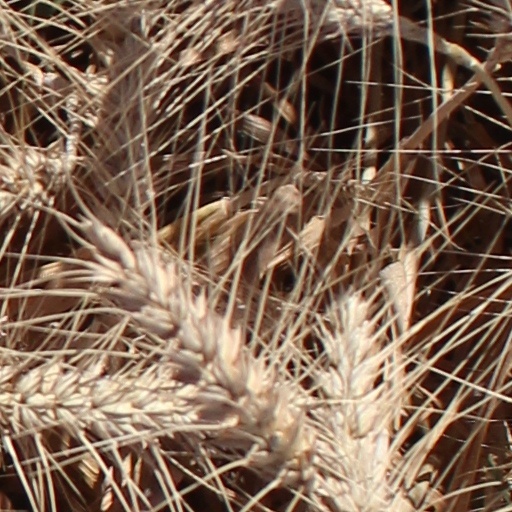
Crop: wheat